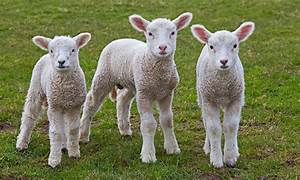
Label: sheep